Pershyi

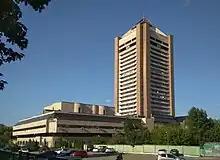
Headquarters and studios in 2017

The station's history traces back to the first experiments on February 1, 1939; regular broadcasts started on November 6, 1951.